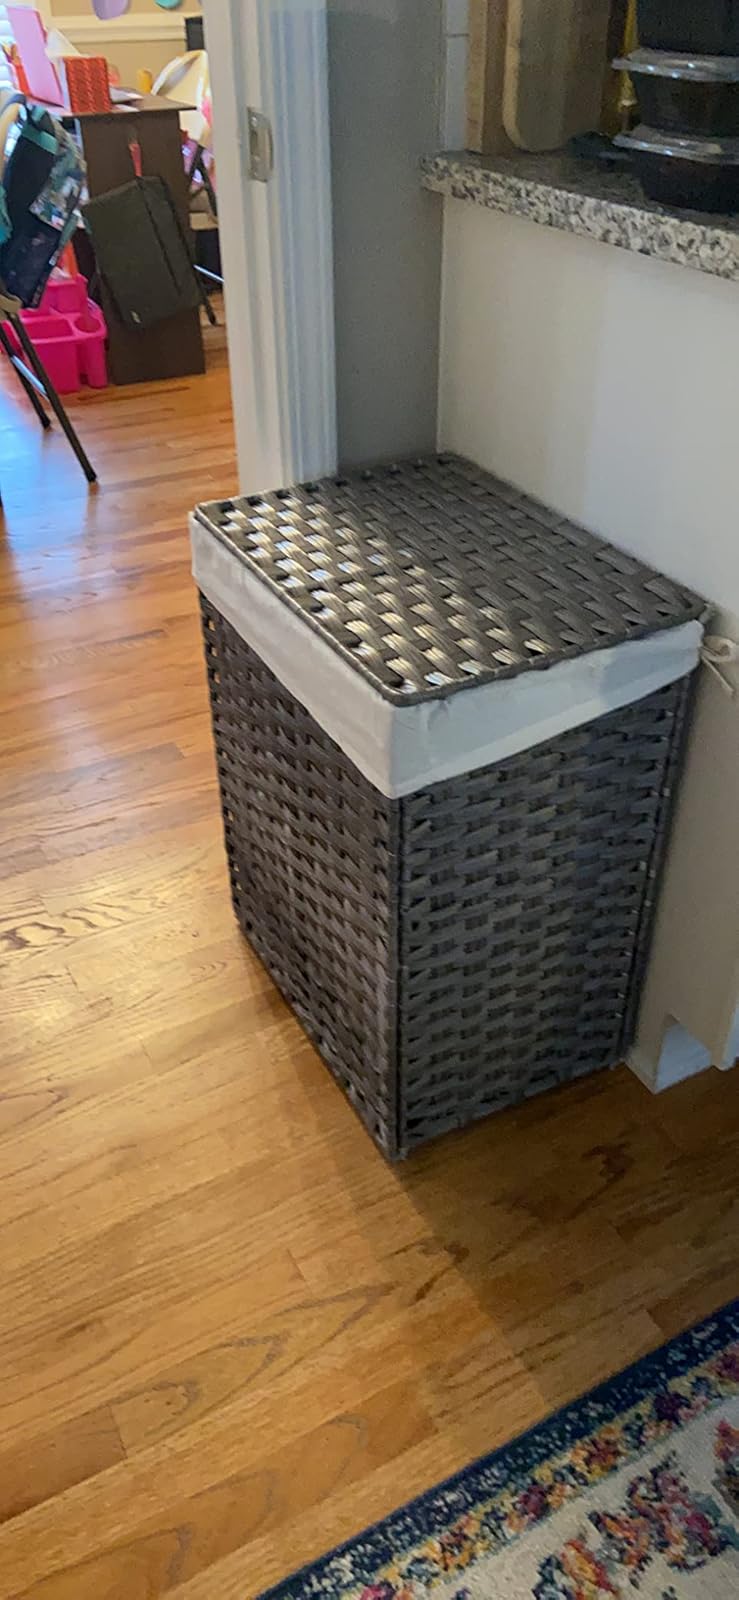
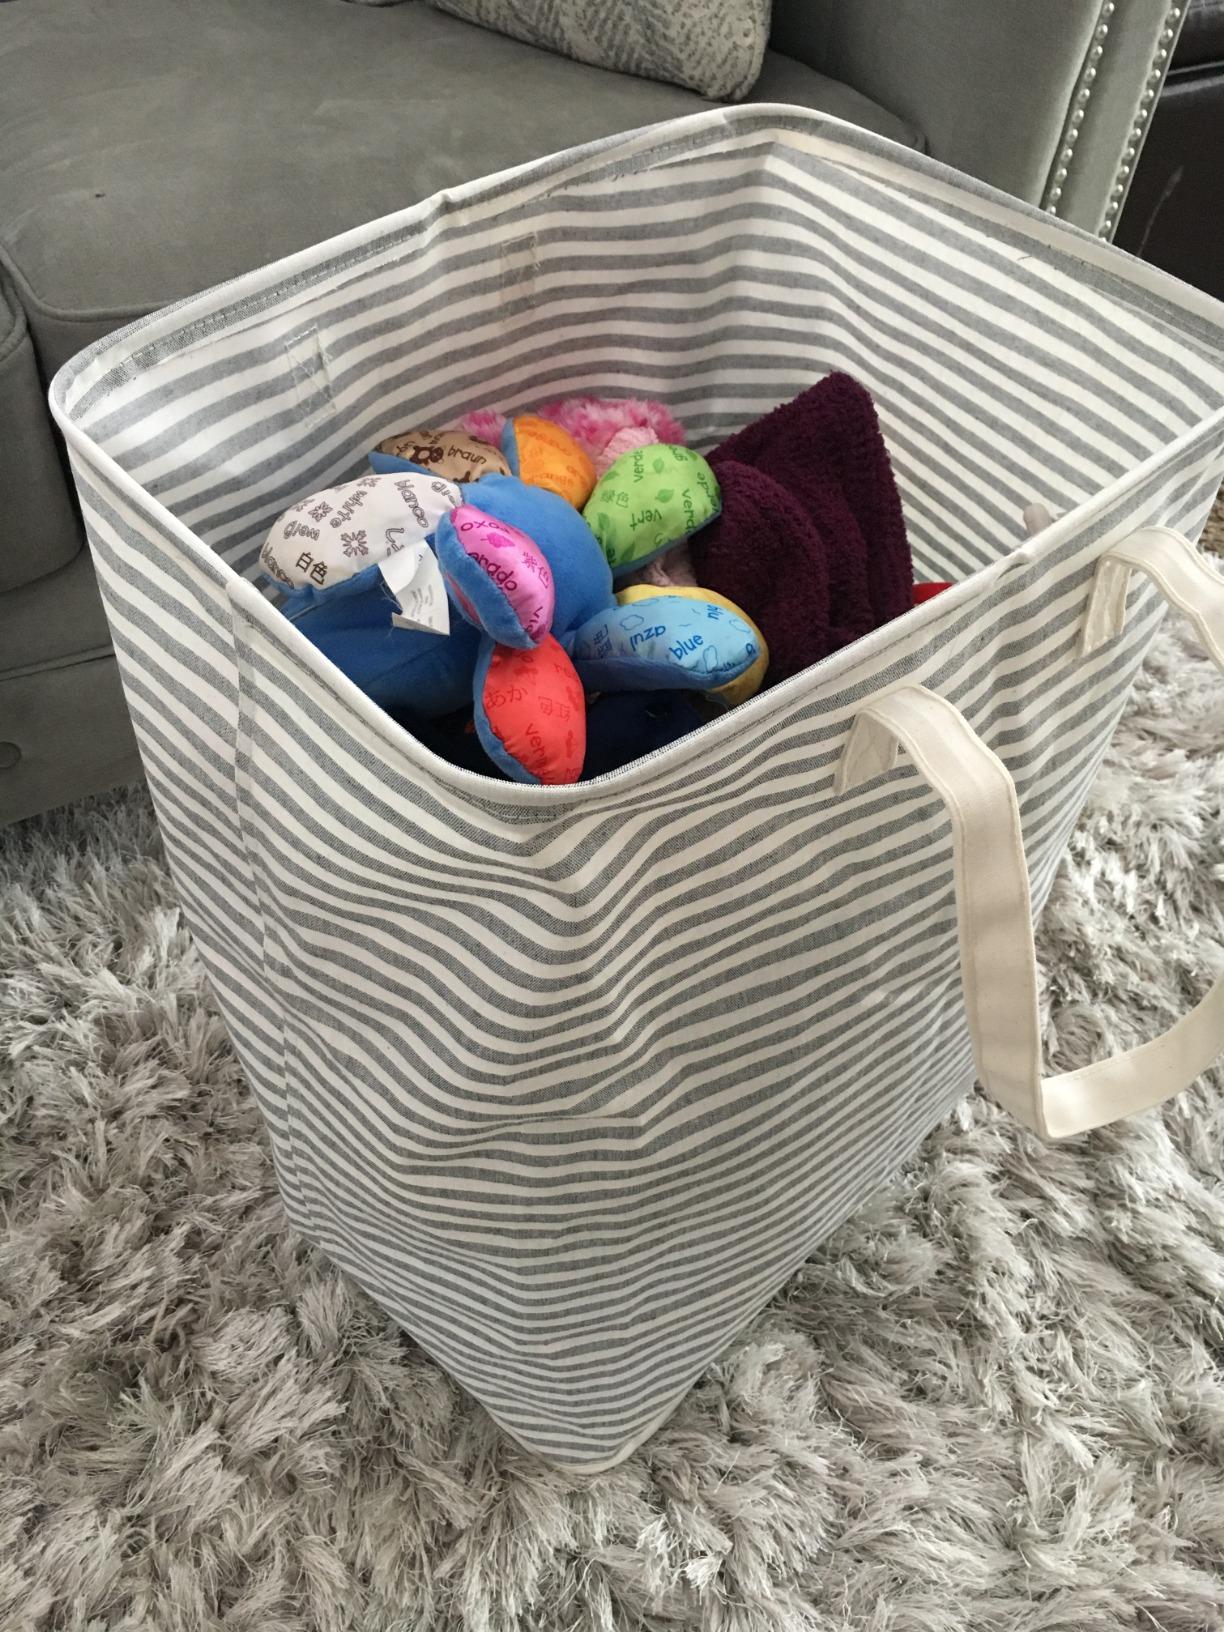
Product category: items_hamper
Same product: no